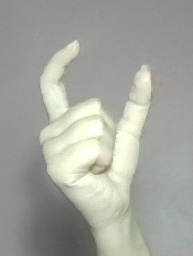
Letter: nun